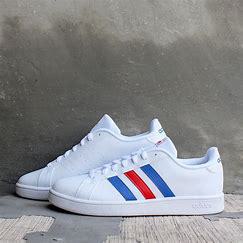
Brand: Adidas
Model: Grand Court Base